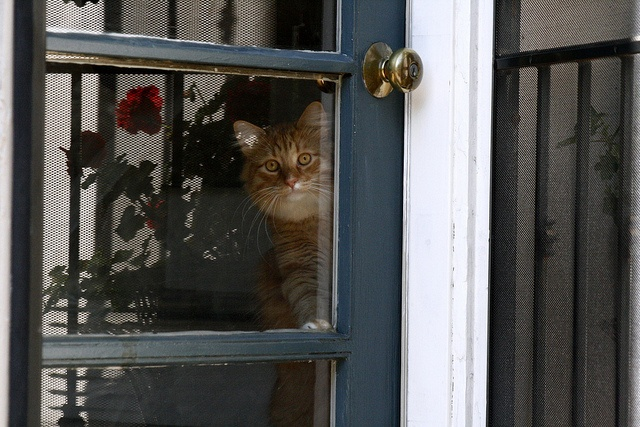
A cat peering through the glass of a green door.
A cat sitting behind a door looking curious.
A cat is looking out a glass door.
A cat with a look of longing staring out a door window.
An inquisitive cat is looking out the window